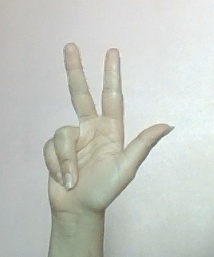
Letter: al